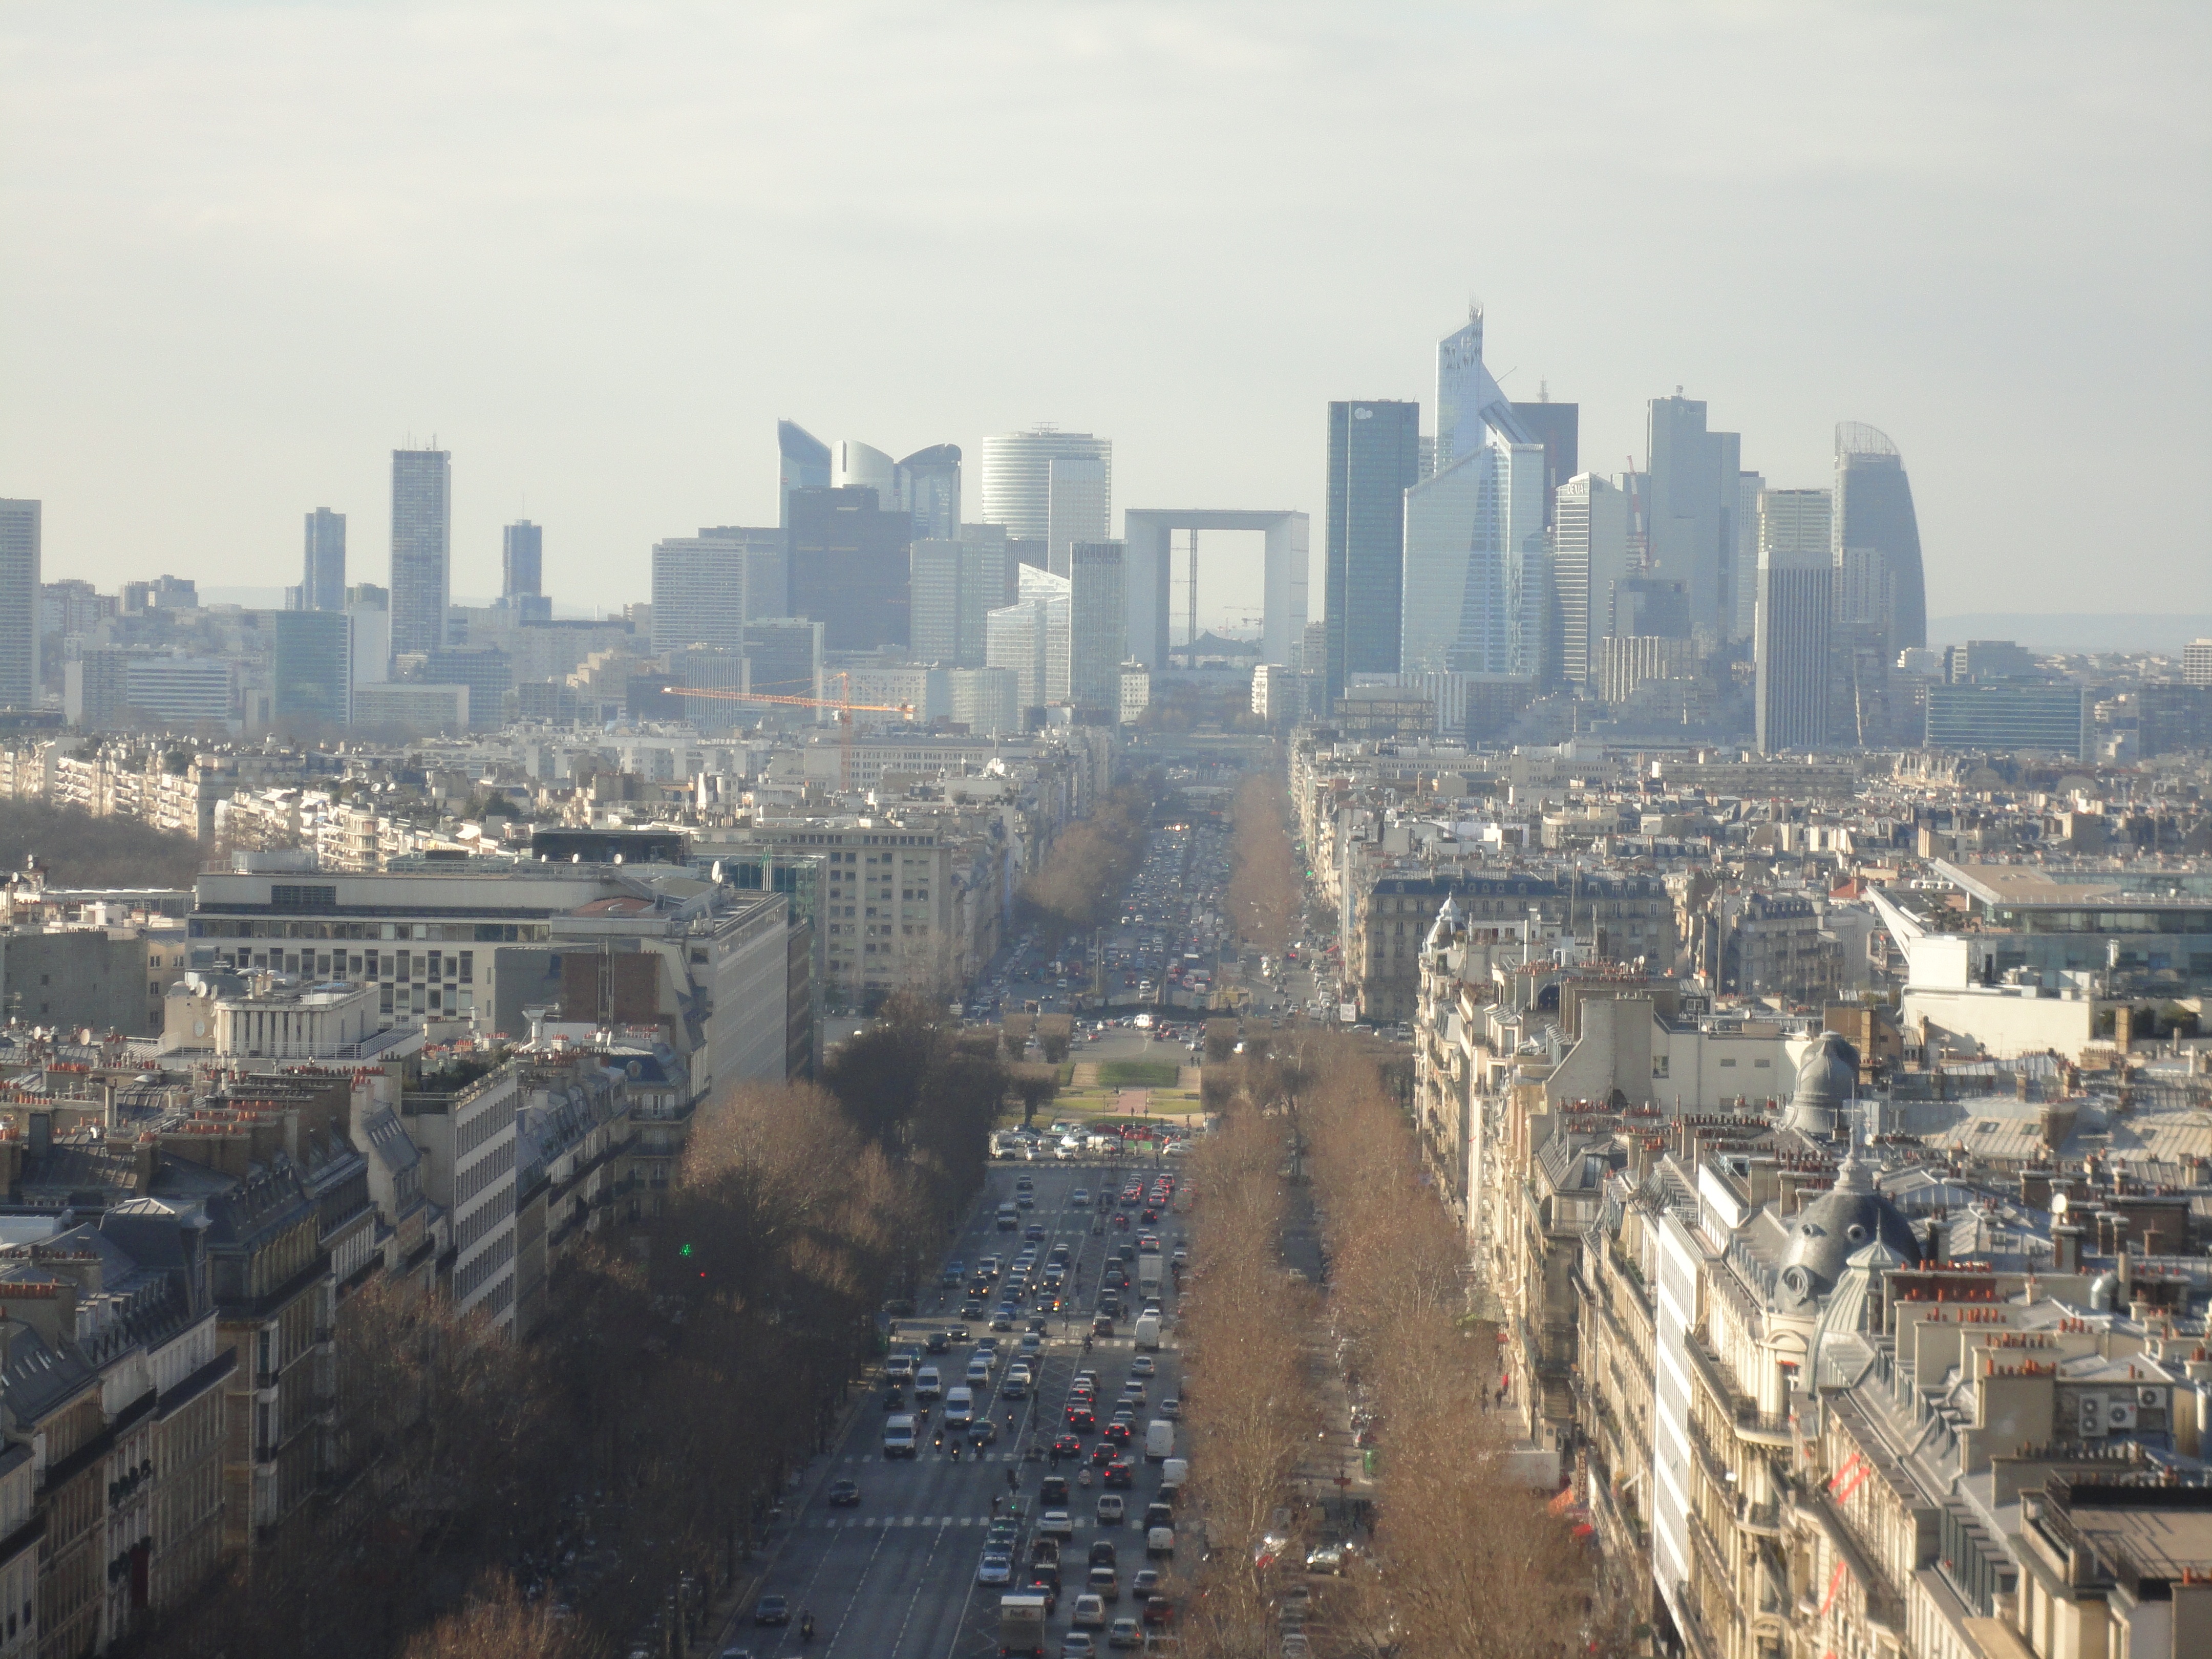
horizon, skyline, photography, city, paris, skyscraper, cityscape, panorama, downtown, france, tower, landmark, tower block, look, vista, metropolis, aerial photography, urban area, geographical feature, human settlement, metropolitan area, top of the arc de triomphe